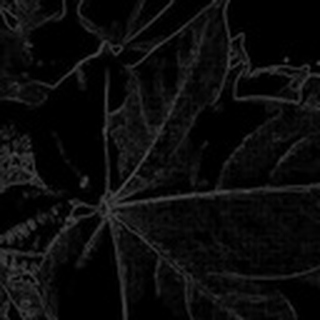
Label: healthy_cotton